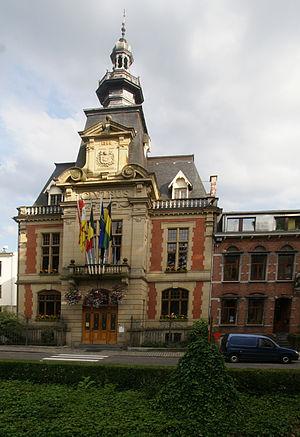
Malmedy: Hotel de Ville (1901)